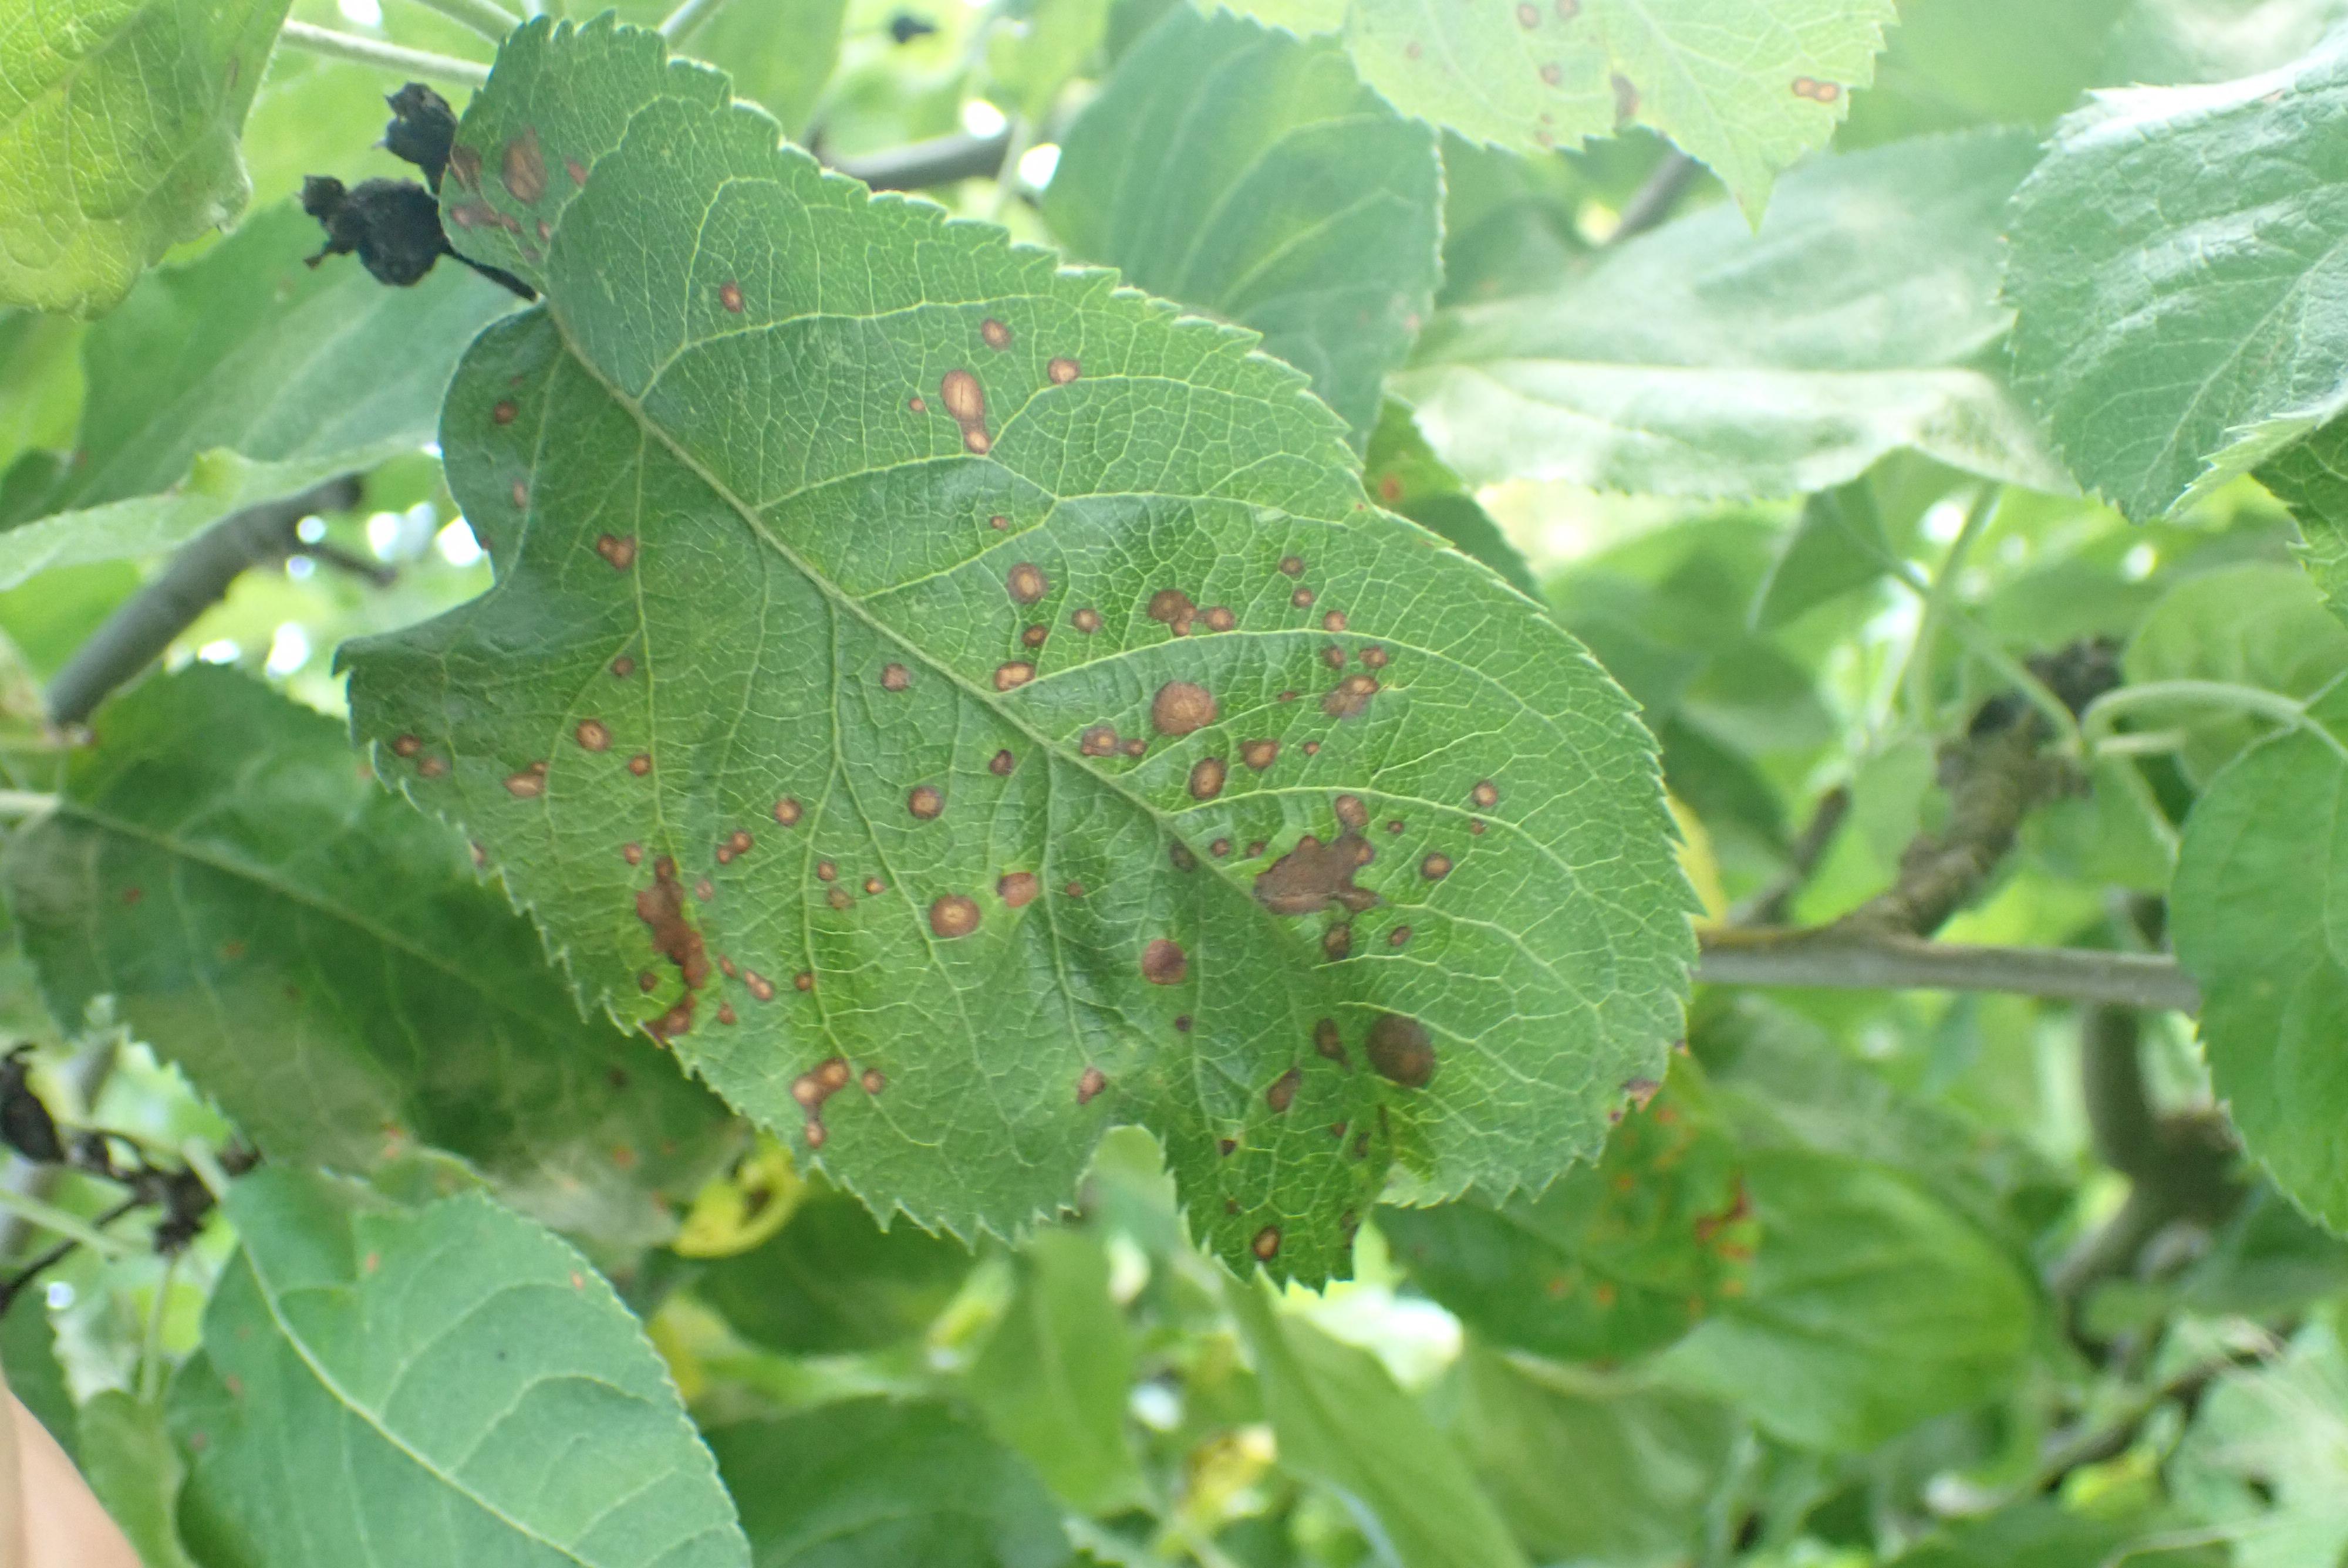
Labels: frog_eye_leaf_spot